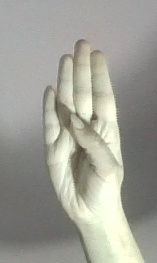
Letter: kaaf